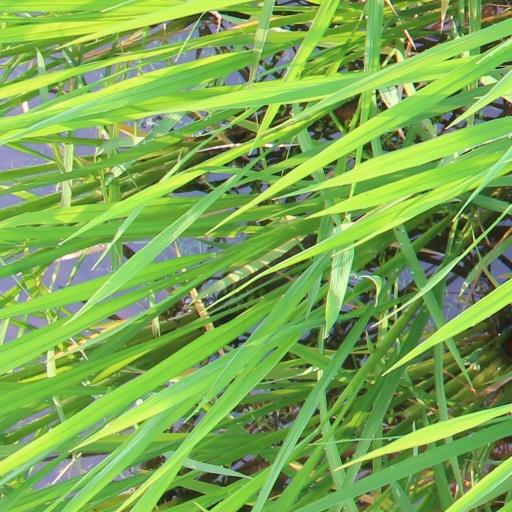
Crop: rice